Question: Please indicate a possible affordance area of the bottle that can be used for holding
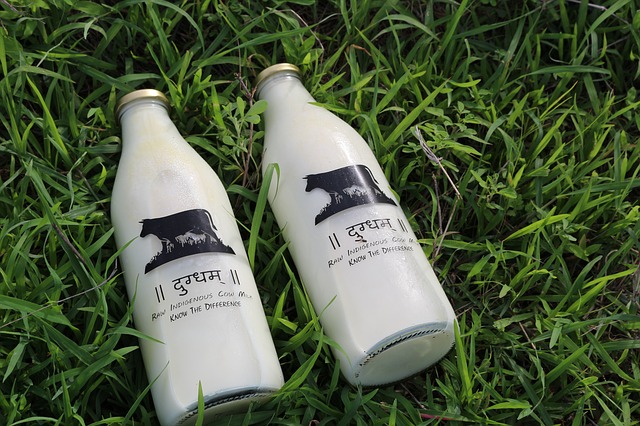
Answer: [248, 57, 336, 136]